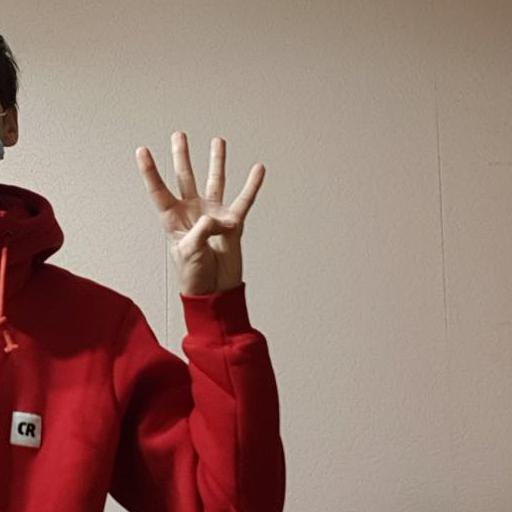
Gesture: four